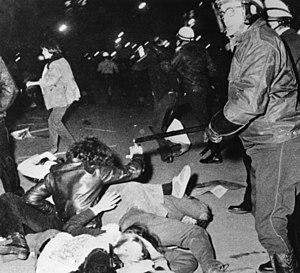
Durant le conflit au journal La Presse en 1971, des policiers ont chargés les manifestants.
Le lock-out de La Presse est un conflit ouvrier qui paralyse le quotidien francophone montréalais La Presse en 1971-1972. Le conflit entraîne la formation d'un front commun de 11 unités syndicales représentantes de groupes différents de salariés du journal. Ces syndicats sont affiliés aux deux principales centrales syndicales québécoises : la Fédération des travailleurs du Québec et la Confédération des syndicats nationaux. Le conflit de sept mois provoque la non-publication du quotidien durant plus de trois mois. Cet épisode important de l'histoire syndicale québécoise est également marqué par la manifestation du 29 octobre 1971, donnant lieu à de violents affrontements et la mort d'une manifestante à la suite d'une crise d'asthme lors de la manifestation.